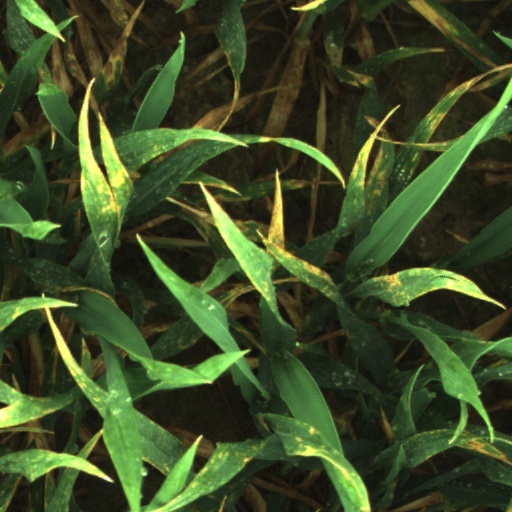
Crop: wheat